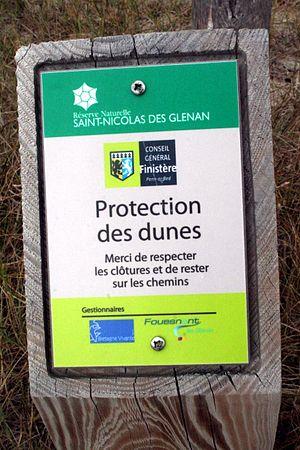
Panneau de balisage pour la réserve naturelle de Saint-Nicolas des Glénan
La réserve naturelle nationale de Saint-Nicolas des Glénan est une réserve naturelle nationale de France située en Bretagne sur la commune de Fouesnant dans le département du Finistère. Elle a été créée par un arrêté ministériel en 1974 pour protéger le narcisse des Glénan dans un enclos de 1,53 ha.